Operation Burnham

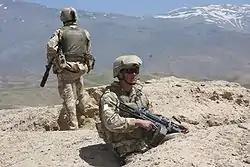
Two members of the NZ Provincial Reconstruction Team in Bamiyan province in July 2009

According to Hager and Stephenson, New Zealand Defence Force and New Zealand Security Intelligence Service (NZSIS) intelligence officers used a mixture of local Afghan informants and an electronic eavesdropping station at Kiwi Base in Bamyan to gather intelligence on a list of nine suspected "Mujahideen" fighters: Maulawi Naimatullah, Qari Miraj, Abdullah Kalta, Qari Musa, Maulawi Alawuddin, Maulawi Anwar, Abdul Ghafar, Islmuddin, and Qari Latif. Three of the insurgents—Maulawi Naimatullah, Abdullah Kalta, and Maulawi Anwar—came from Naik village in the Tirgiran Valley. A fourth insurgent, Abdul Ghafar, came from Khak Khuday Dad village in the Tirgiran valley. NZSAS officers lobbied the United States military authorities to add these Afghan fighters to the Joint Prioritized Effects List, a capture or kill list for coalition personnel based in Afghanistan.